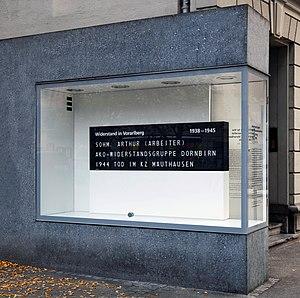
Mémorial de la résistance contre le national socialisme à Bregenz (Vorarlberg, Autriche). Español: Monumento a la resistencia contra el nacionalsocialismo en Bregenz (Vorarlberg, Austria). Português: Memorial à resistência contra o nacional-socialismo em Bregenz (Vorarlberg, Áustria).